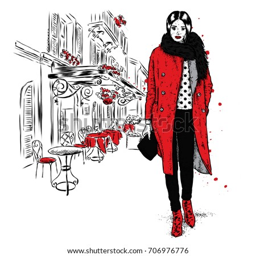
pretty girl in fashionable clothes in the streets with a red purse .